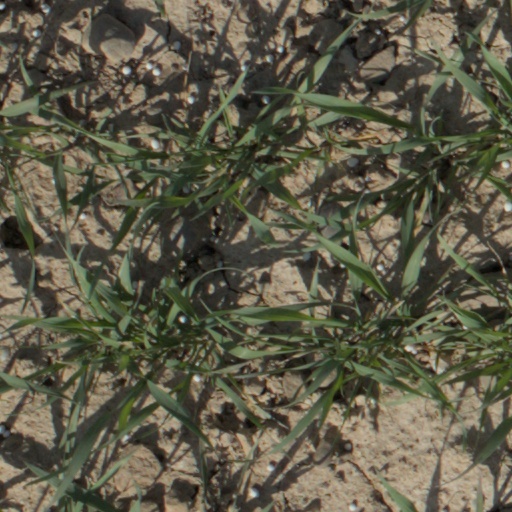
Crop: wheat